Woodberry-Quarrels House

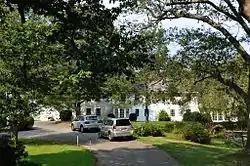

The Woodberry-Quarrels House is a historic First Period house in Hamilton, Massachusetts. The oldest part of this 2.5-story, seven-bay wood-frame house is the central doorway and the rooms to its right, which were built c. 1690 along with a central chimney that was probably removed during Federal-period alterations. Later in the First Period rooms to the left of the entry were added, and there have been a series of alterations and additions since then. The First Period core of the house survived the major Federal-era changes, and the house retains much decorative work from that period.